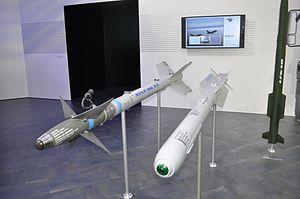
Stand Diehl BGT Defence au Salon du Bourget 2011, de gauche à droite AIM-9L IRIS-T LFK NG
Diehl BGT Defence GmbH & Ko KG est une entreprise allemande, fabricant de missiles et de munitions. C’est une filiale du groupe Diehl. Fondée en 2004 par la fusion de Bodenseewerk Gerätetechnik GmbH et de Diehl Munitionssysteme GmbH & Co. KG, l’entreprise emploie aujourd’hui 1 800 personnes.